Kenesaw Mountain Landis

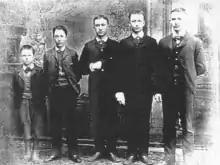
The five Landis boys in November 1882; Kenesaw (second from left) was almost sixteen years old.

Kenesaw Mountain Landis was born in Millville, Ohio, on November 20, 1866, the sixth child and fourth son of Abraham Hoch Landis, a physician, and Mary Kumler Landis. The Landises descended from Swiss Mennonites. Abraham Landis had been wounded fighting in the U.S. Army at the Battle of Kennesaw Mountain in Georgia, and when the new baby's parents proved unable to agree on a name, Mary Landis proposed that they call him Kenesaw Mountain. (At the time, both spellings of "Kenesaw" were used, but later "Kennesaw Mountain" became the accepted spelling of the battle site.)